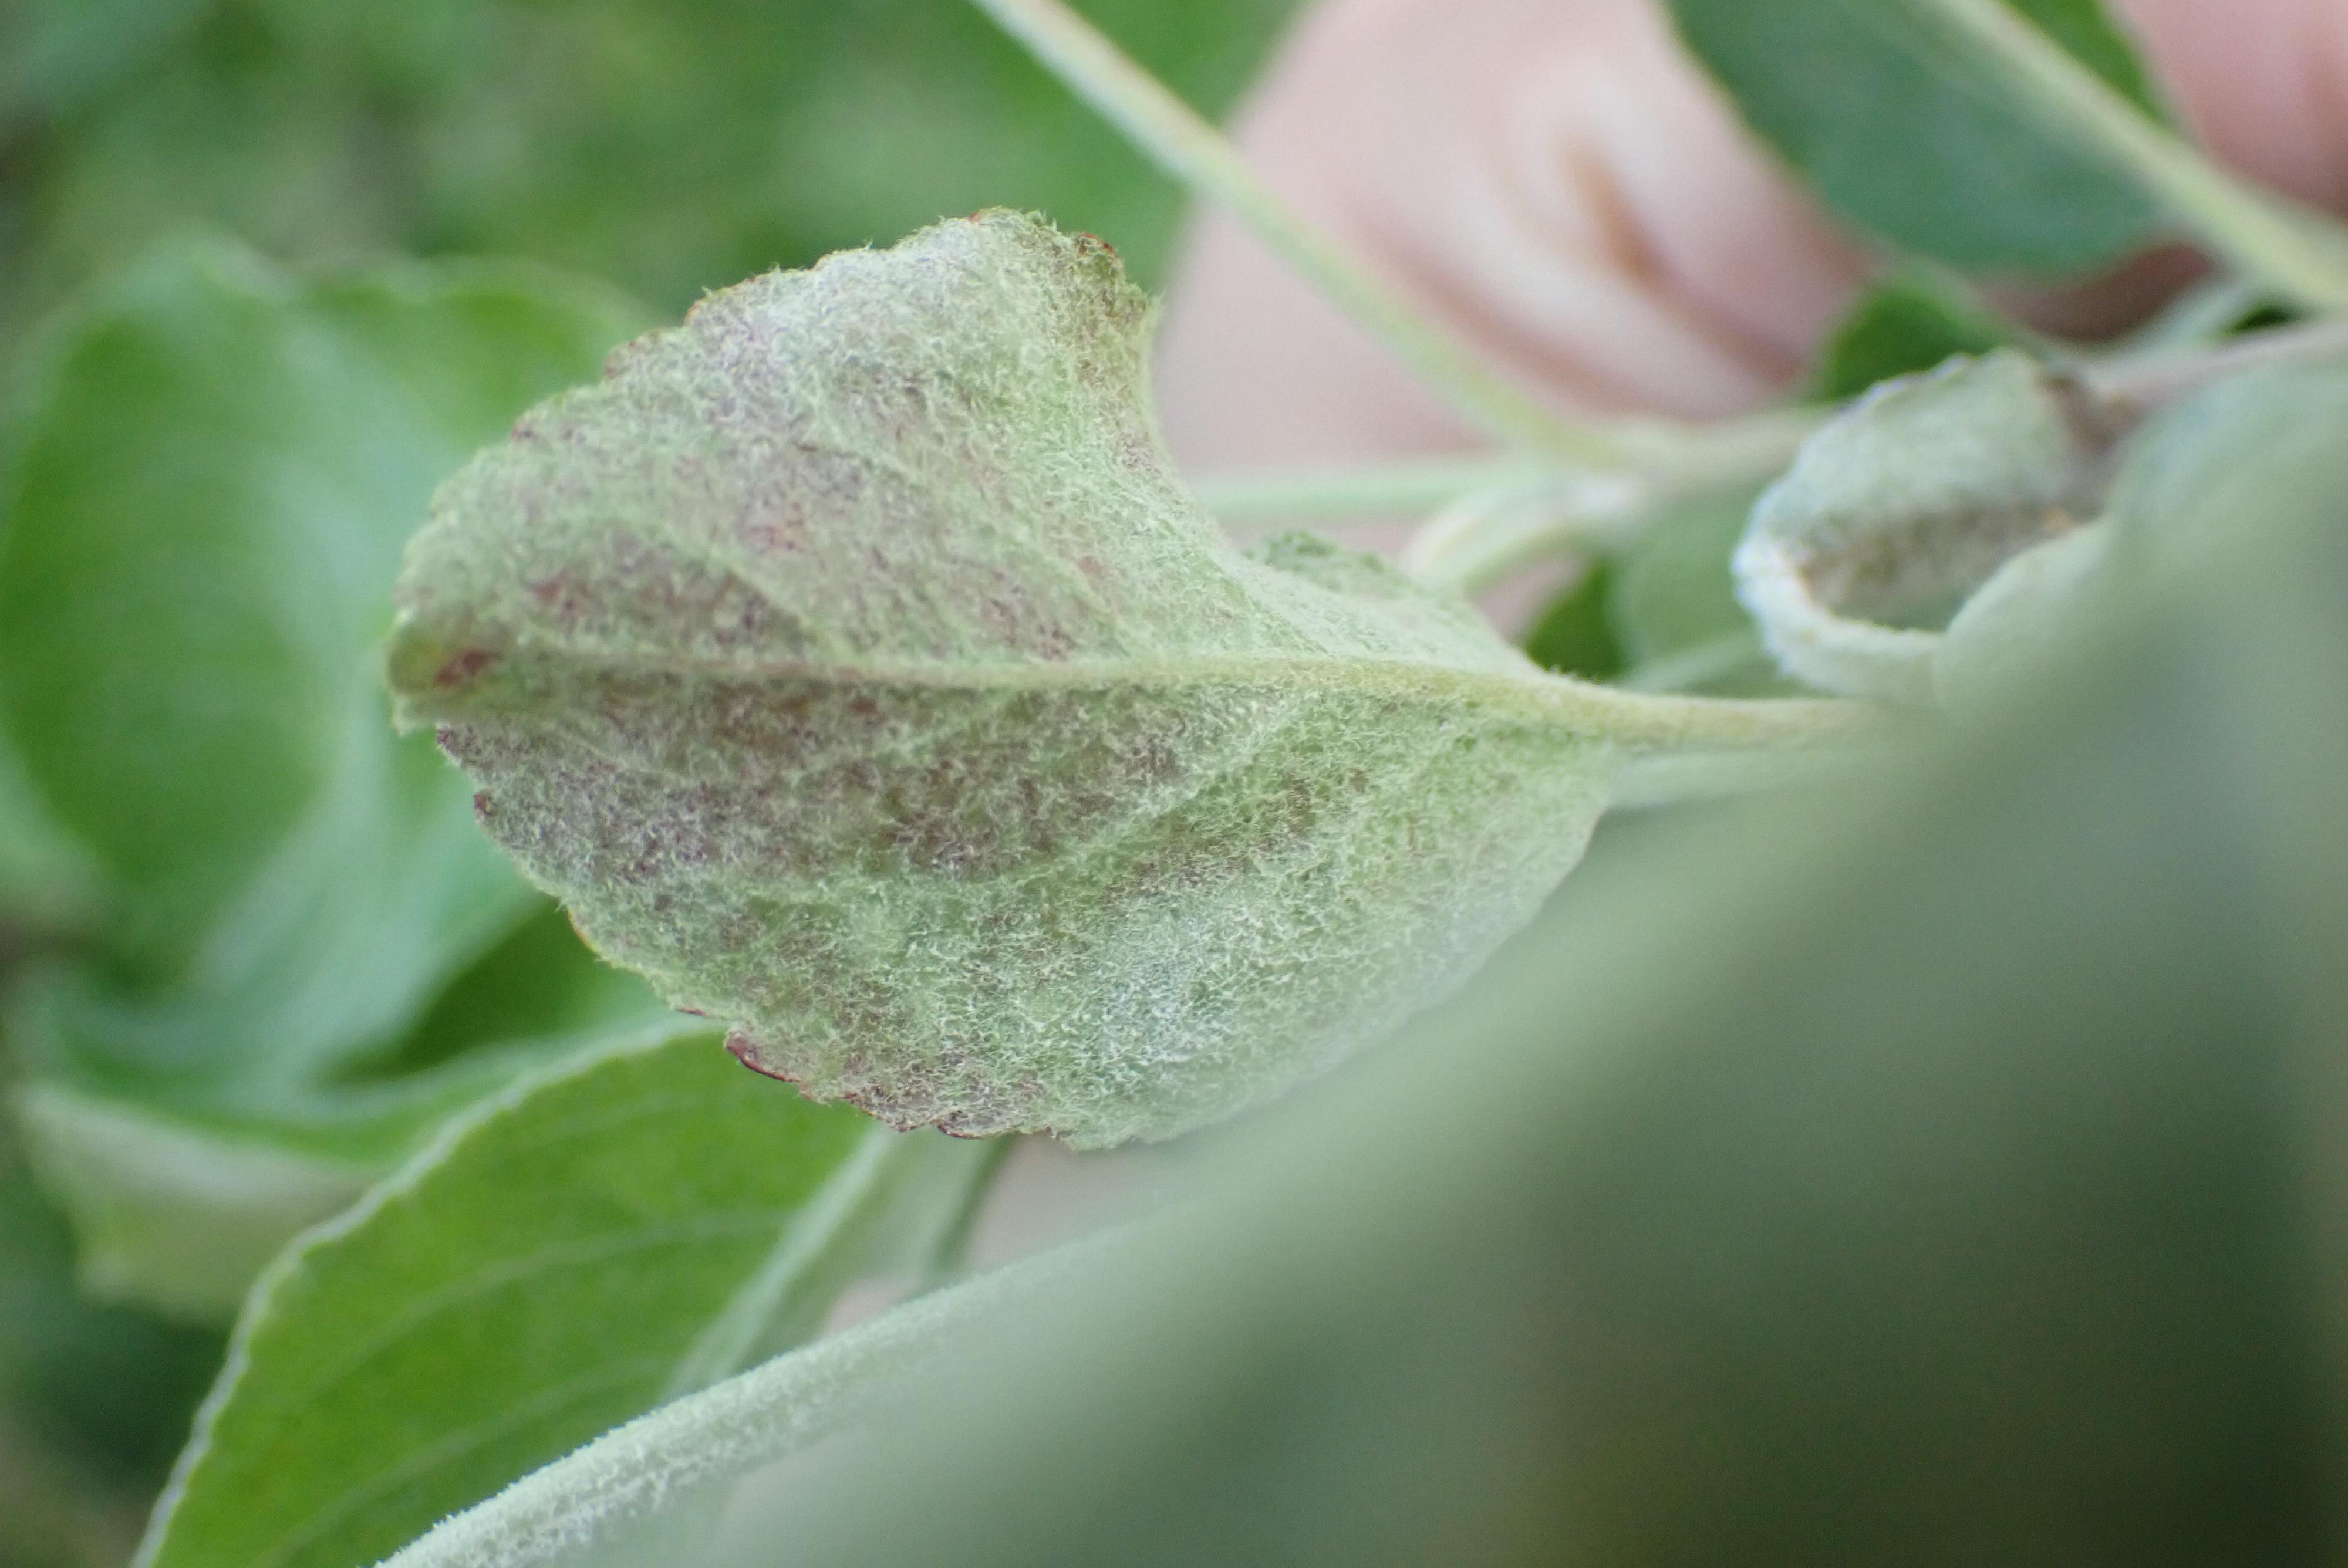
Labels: powdery_mildew